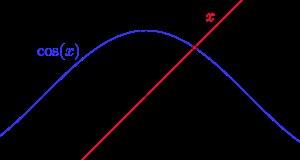
Le nombre de Dottie est un nombre remarquable, défini comme l'unique solution de l'équation x - cos(x)=0.